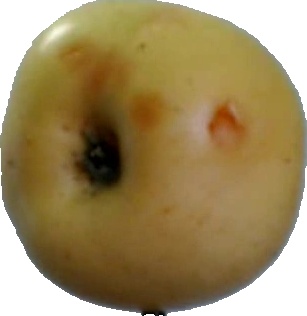
Label: apple_6